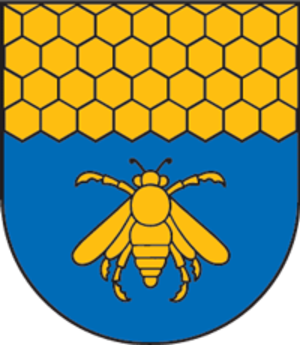
Viļāni
Viļāni er beliggende i Rēzeknes distrikt i det østlige Letland og fik byrettigheder i 1928. Byen ligger 27 kilometer fra Rēzekne ved den vigtige hovedved der forbinder Riga med Moskva. Før Letlands selvstændighed i 1918 var byen også kendt på sit tyske navn Welonen.